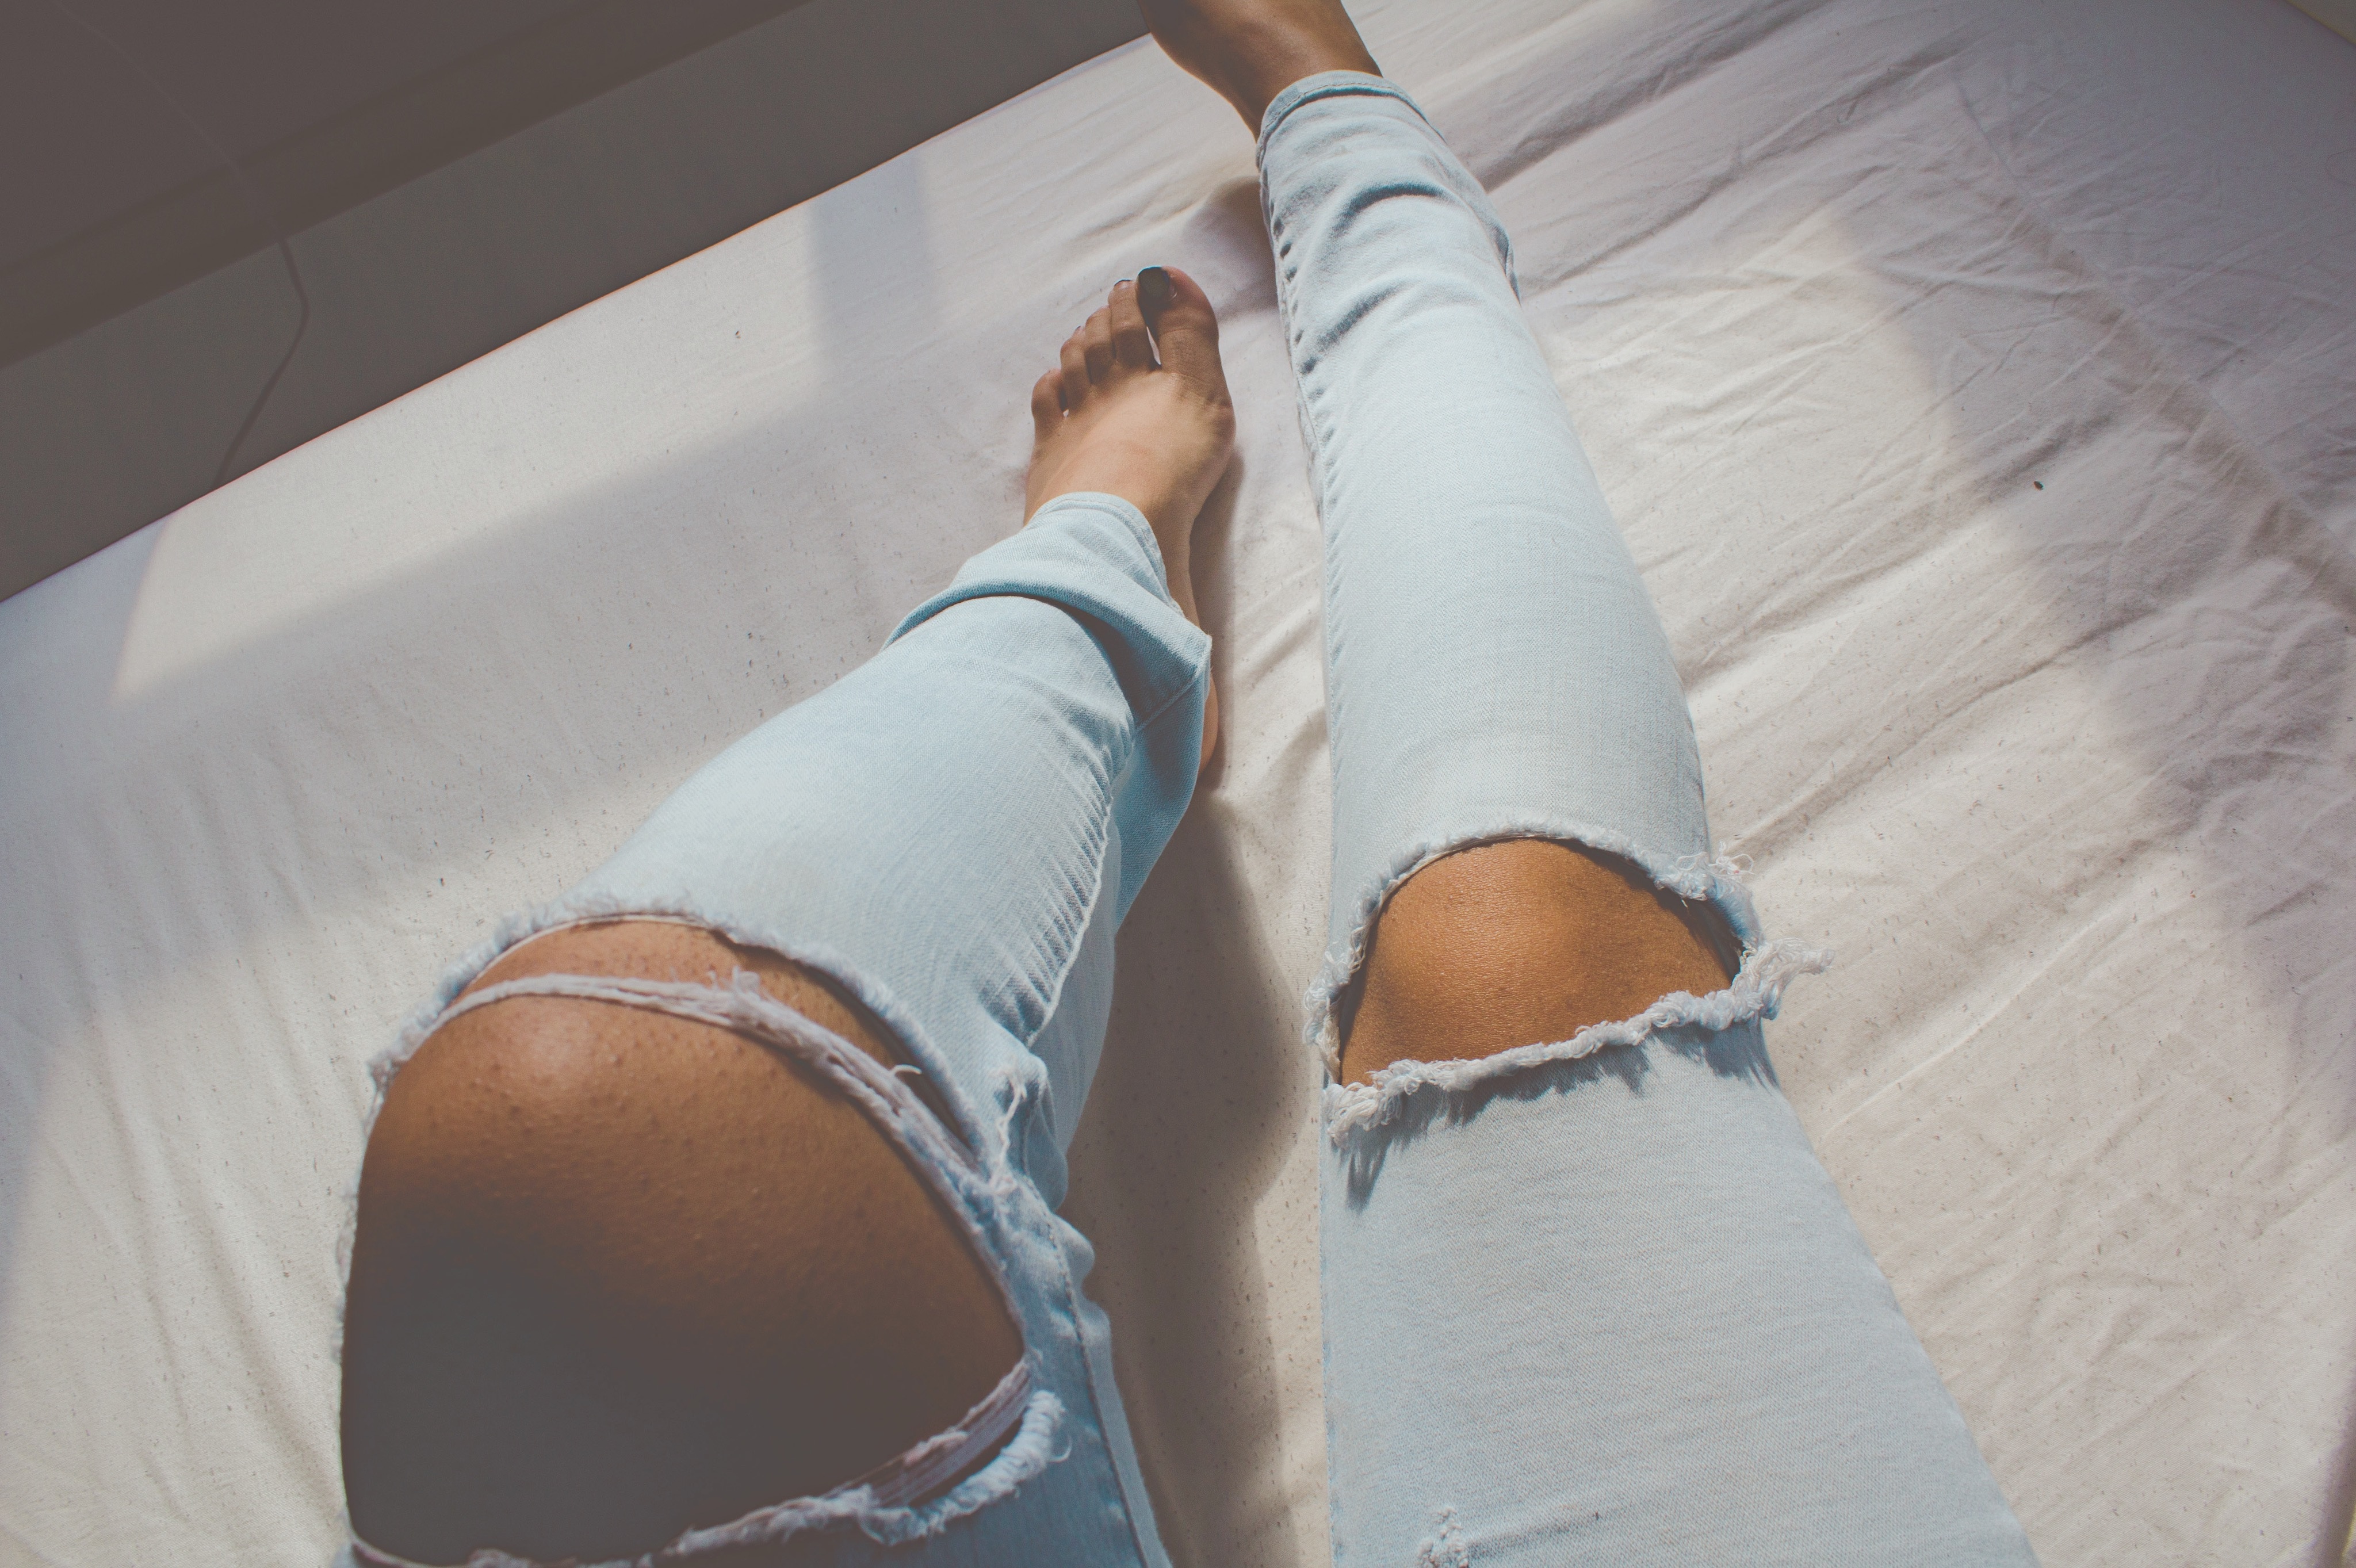
hand, shoe, girl, white, leg, finger, spring, blue, clothing, arm, human body, dress, thigh, footwear, skin, beauty, sense